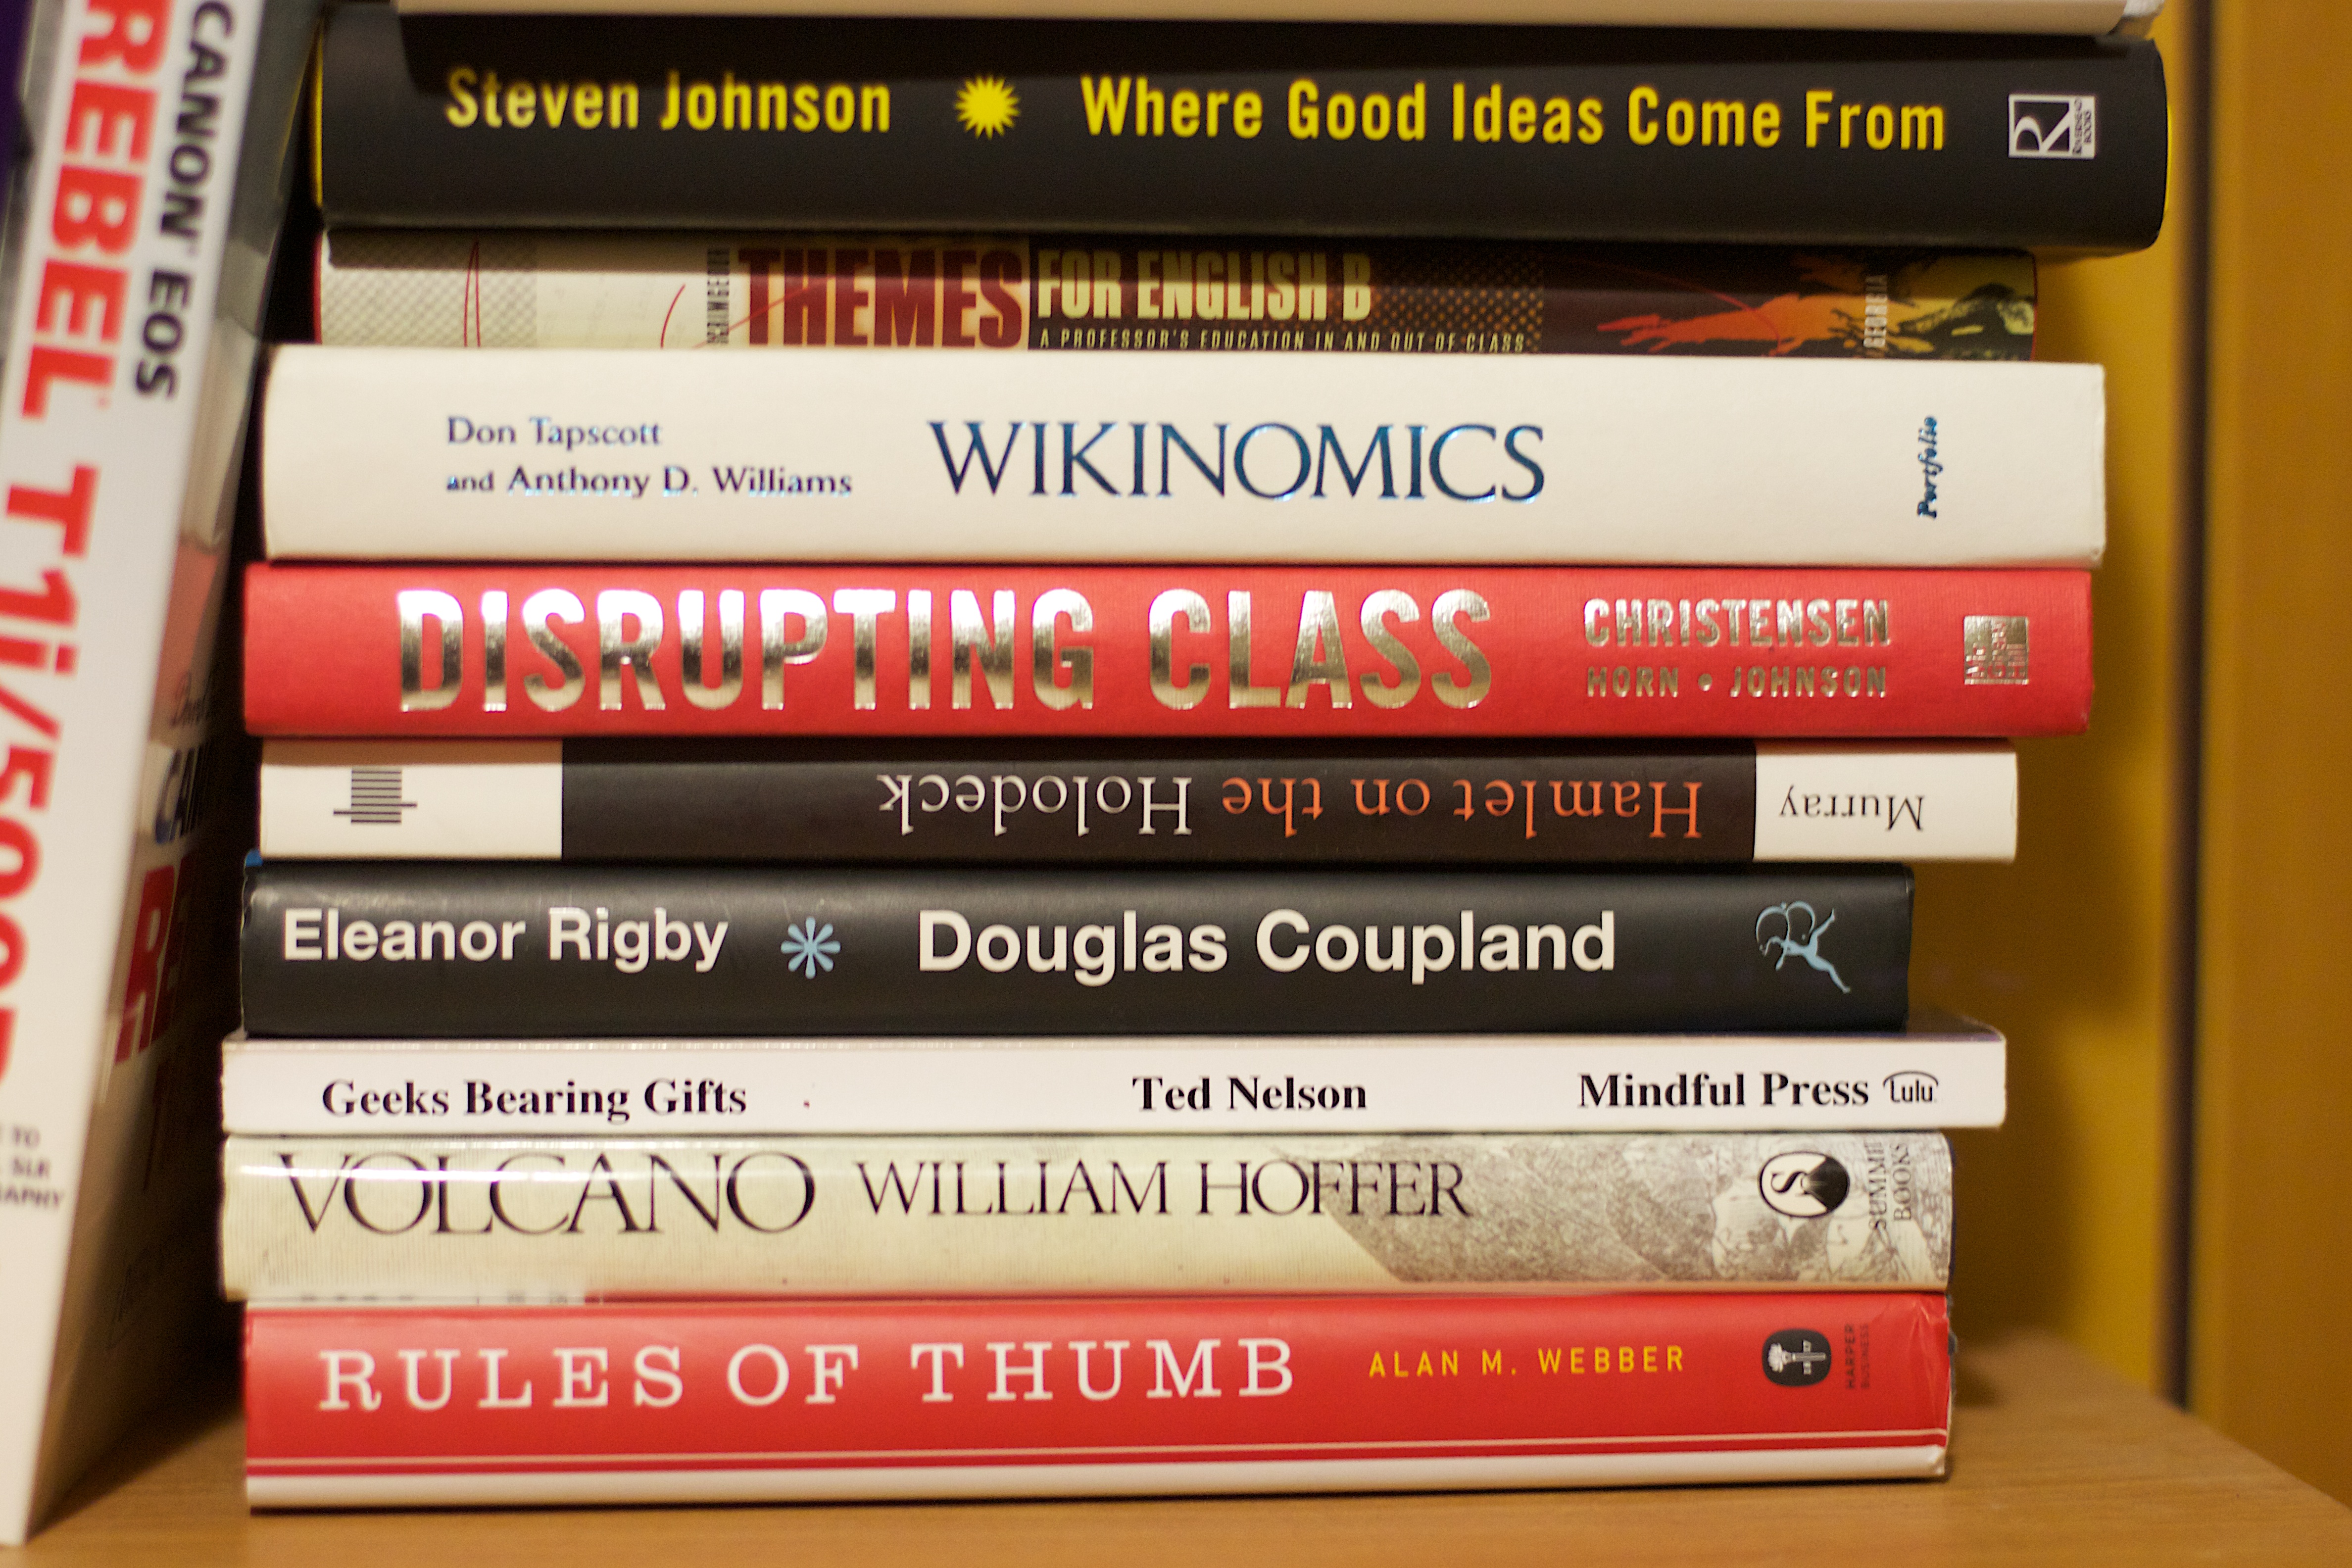
book, brand, text, 2010365